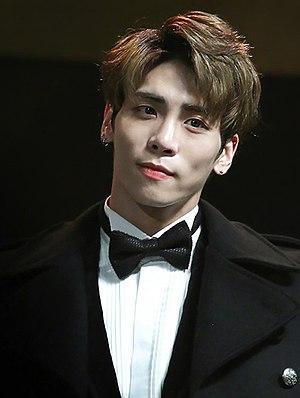
Kim Jong-hyun, avec pour nom de scène Jonghyun, est un chanteur, danseur, parolier, écrivain et animateur de radio sud-coréen, né le 8 avril 1990 à Séoul et mort le 18 décembre 2017 dans la même ville. De 2008 jusqu'à son décès, il est le chanteur principal du boys band sud-coréen SHINee ainsi que du groupe SM The Ballad aux côtés de Taeyeon. De janvier 2014 à avril 2017, il a été animateur radio chaque soir de minuit à 2 h du matin sur l'émission Blue Night.